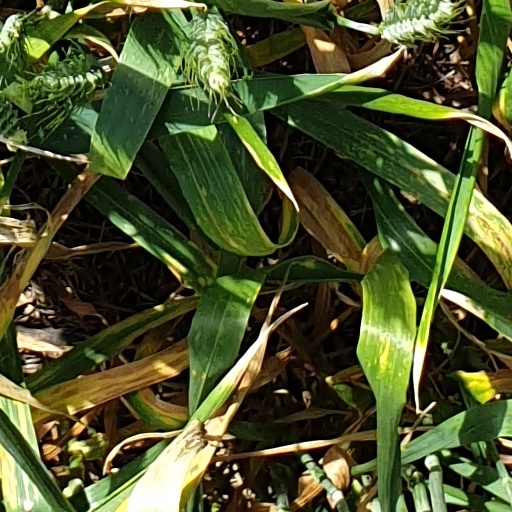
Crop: wheat